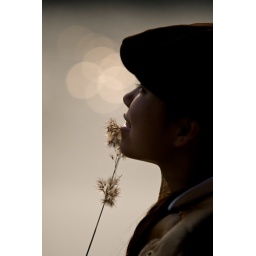
A portrait shot I took in Nanjing, very low standing sun reflecting in the small lake behind.